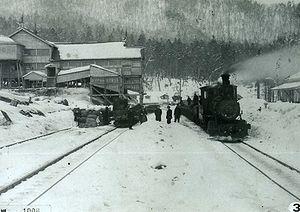
L’économie du Japon traite de la situation économique conjoncturelle et structurelle du Japon.
L'ère Meiji est la période historique du Japon entre 1868 et 1912. Initiée par la restauration de Meiji, elle est comprise entre l'ère Keiō et l'ère Taishō. Cette période symbolise la fin de la politique d'isolement volontaire appelée sakoku et le début d'une politique de modernisation du Japon.